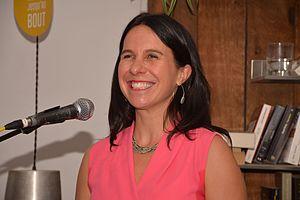
Le Conseil municipal de Montréal est la principale instance décisionnelle de la ville de Montréal, au Québec. Le conseil de la ville de Montréal voit à assurer la cohérence des activités municipales : les finances, le plan stratégique et les grandes orientations en matière d'aménagement, de culture, de loisirs et de développement économique et communautaire.